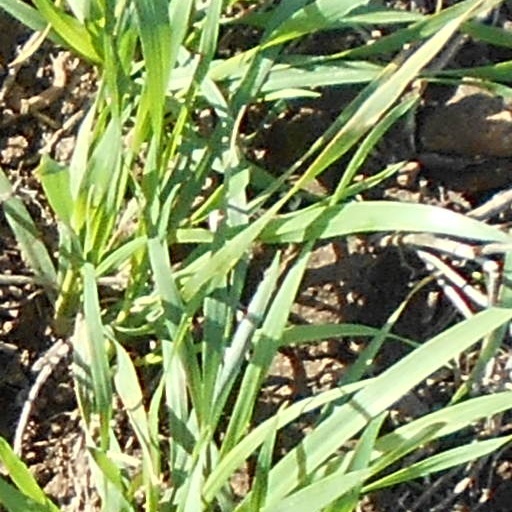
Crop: wheat